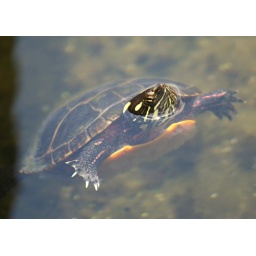
Seen in the reflecting pool near my office building - Aug. 11, 2008(IMG_6531)